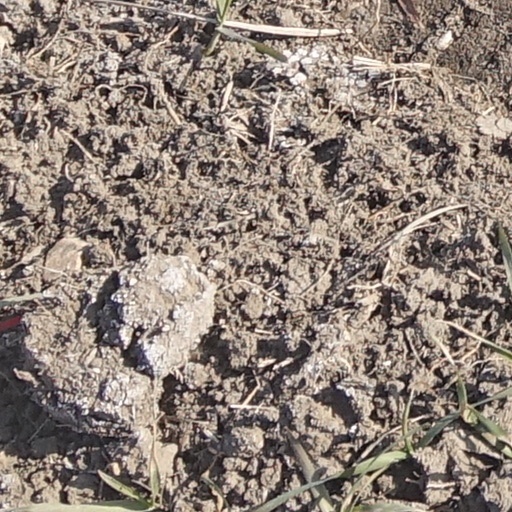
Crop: wheat